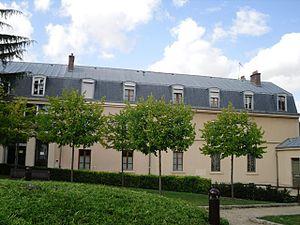
L'école Notre-Dame de Viry-Châtillon (91)
Viry-Châtillon est une commune française située à vingt-et-un kilomètres au sud de Paris dans le département de l’Essonne en région Île-de-France.